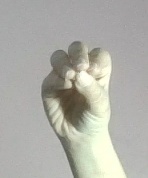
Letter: ha